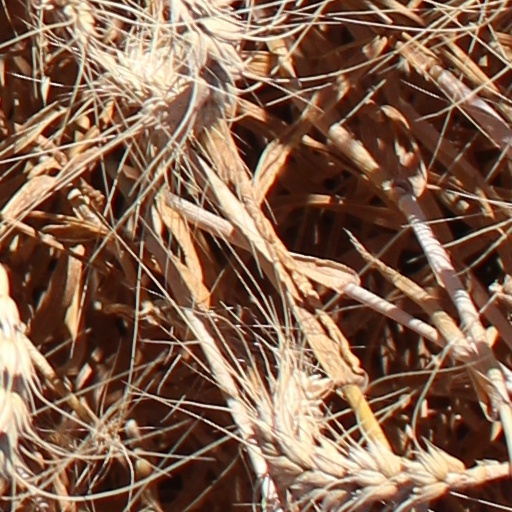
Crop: wheat